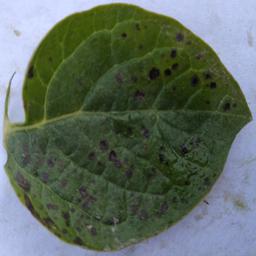
Etiqueta: Tizon_Temprano